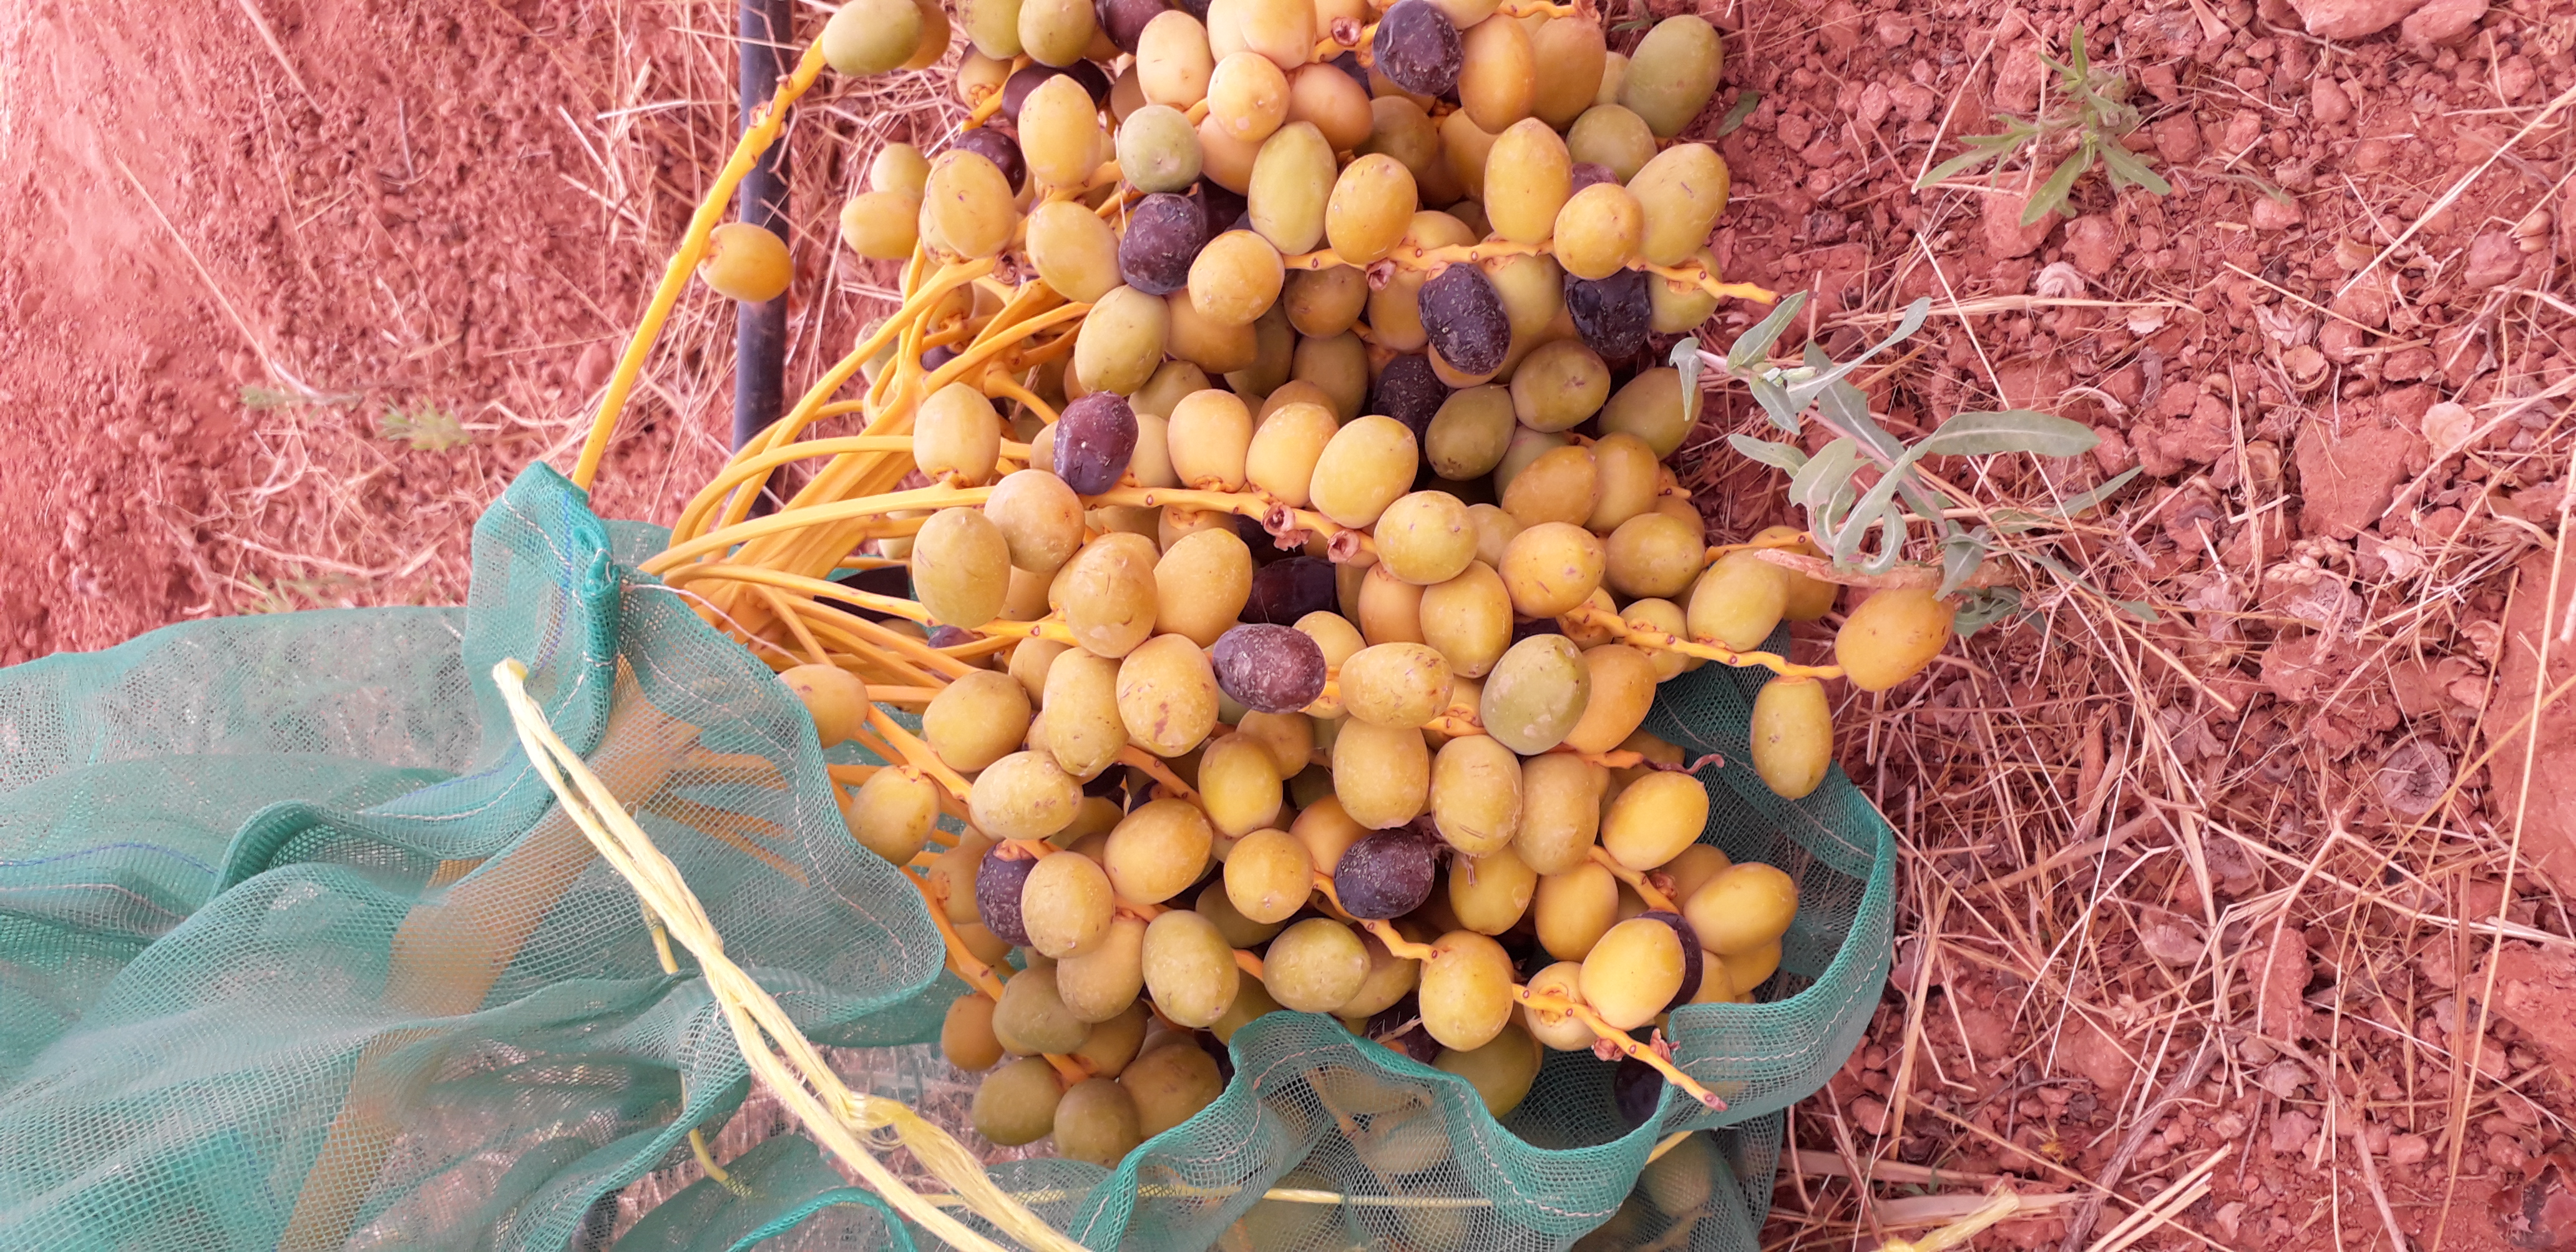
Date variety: kholt